H. Narayan Murthy

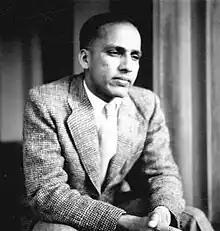
Murthy (at NIMHANS)

On his return to India from Belgium, Murthy joined National Institute of Mental Health and Neuro Sciences (NIMHANS), Bangalore where for the next two decades, he dedicated his efforts at introducing the concept of behavioural therapy in the Indian setting., He was responsible for the introduction of clinical neuropsychology and behavioural medicine to India, and developed a number of diagnostic scales for classifying mental disorders. A novel approach, Behavioural therapy was new to India in the early 1970s and under Murthy's guidance embodied a holistic approach towards the psychiatric patient, taking into account not only the patient, but also his family members in their efforts at effective counselling. The success of such an approach saw a decline in the admissions to the mental health facility for the first time in years. Murthy also drew up various questionnaires ("Multiphasic Questionnaires") to better assess and quantify the psychological state of the patient and many of these are still in vogue. Some of the diagnostic scales incorporated in the "Multiphasic Personality Questionnaire" formulated by Murthy are shown here: